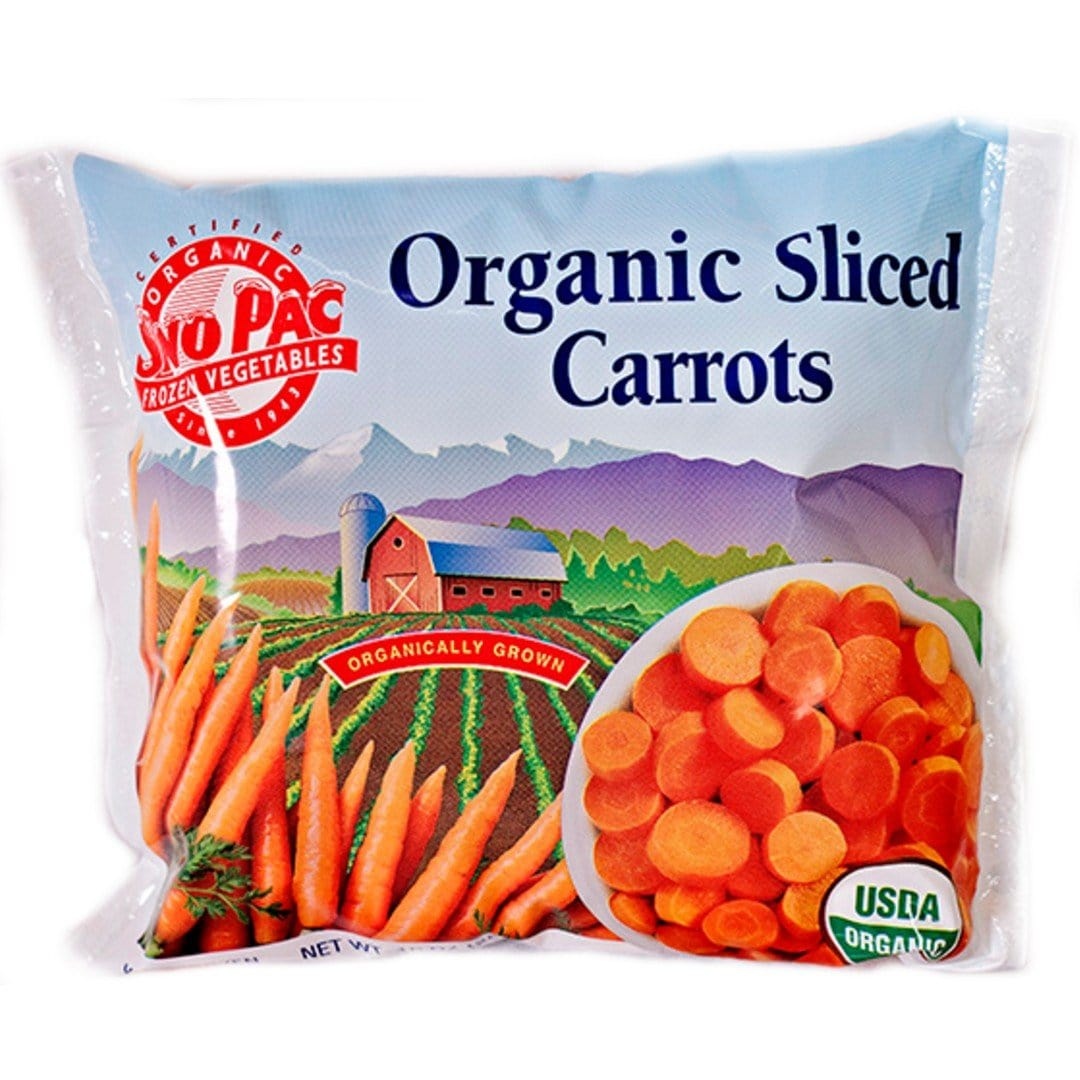
Local Living Sliced Carrots   12x300g
Brand: Dhamecha - Asetena Pa
Category: Food, Beverages & Tobacco > Food Items > Fruits & Vegetables > Fresh & Frozen Vegetables > Carrots